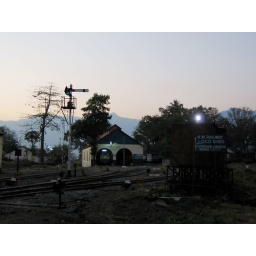
A Blue Mountain Railway train house in Mettupalayam